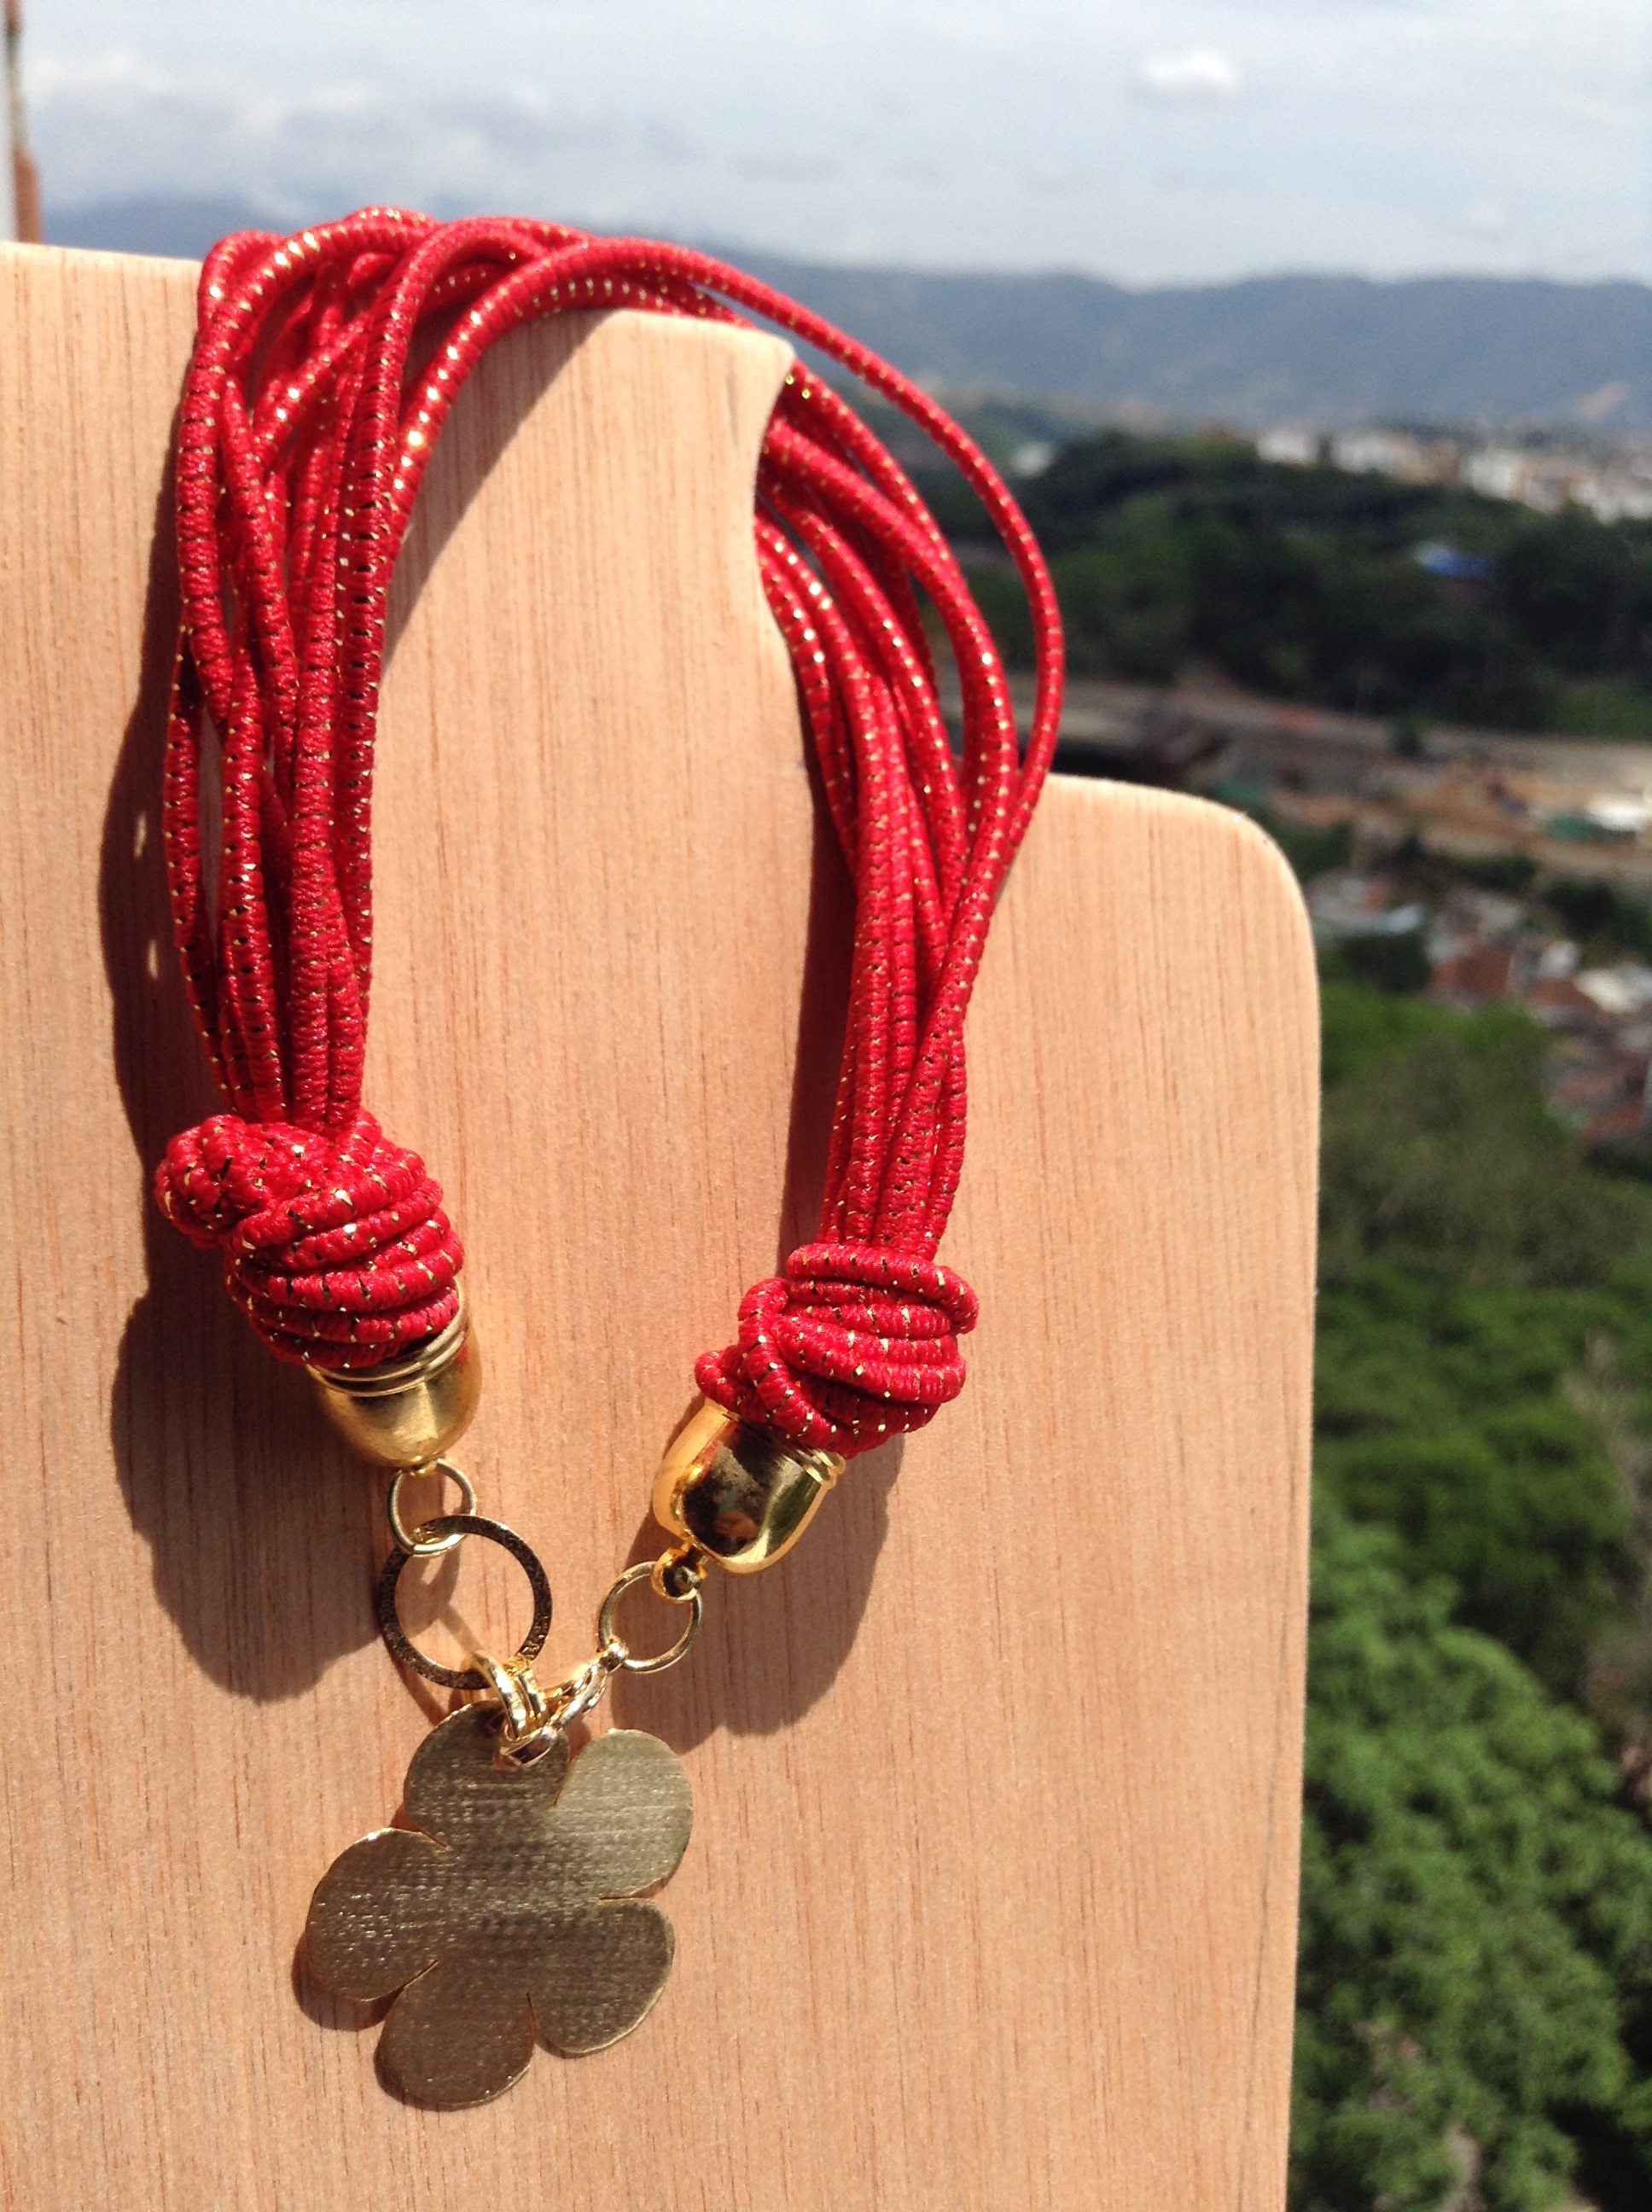
red, craft, jewelry, bracelet, jewellery, accessories, imitation jewelry, braslette, fashion accessory